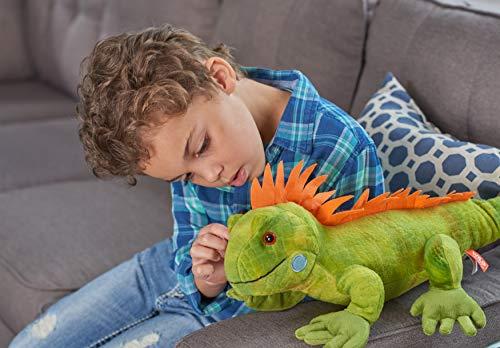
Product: Wild Republic Iguana Plush, Stuffed Animal, Plush Toy, Kids Gifts, Cuddlekins, 15 Inches
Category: Toys & Games | Stuffed Animals & Plush Toys | Stuffed Animals & Teddy Bears
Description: Wild Iguanas can grow up to six feet long, but this plush toy measures 24 inches.
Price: $14.94
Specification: ProductDimensions:8x5.5x5.5inches|ItemWeight:3.52ounces|ShippingWeight:10.4ounces(Viewshippingratesandpolicies)|ASIN:B00AZI0FN4|Itemmodelnumber:12905|Manufacturerrecommendedage:0monthsandup